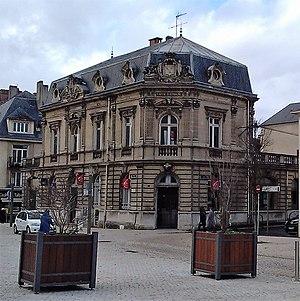
Caisse d'épargne d'Evreux (Eure).
Evreux est une commune française, préfecture du département de l’Eure en Normandie, arrosée par l'Iton. Antique siège épiscopal, capitale du comté d'Évreux, pairie et duché-pairie, confié notamment aux ducs de Bouillon, sa proximité avec Paris en a toujours fait un site stratégique. La ville donna son nom à une branche capétienne ayant régné en Navarre espagnole : les Évreux-Navarre.